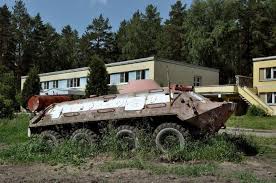
Label: BTR-60